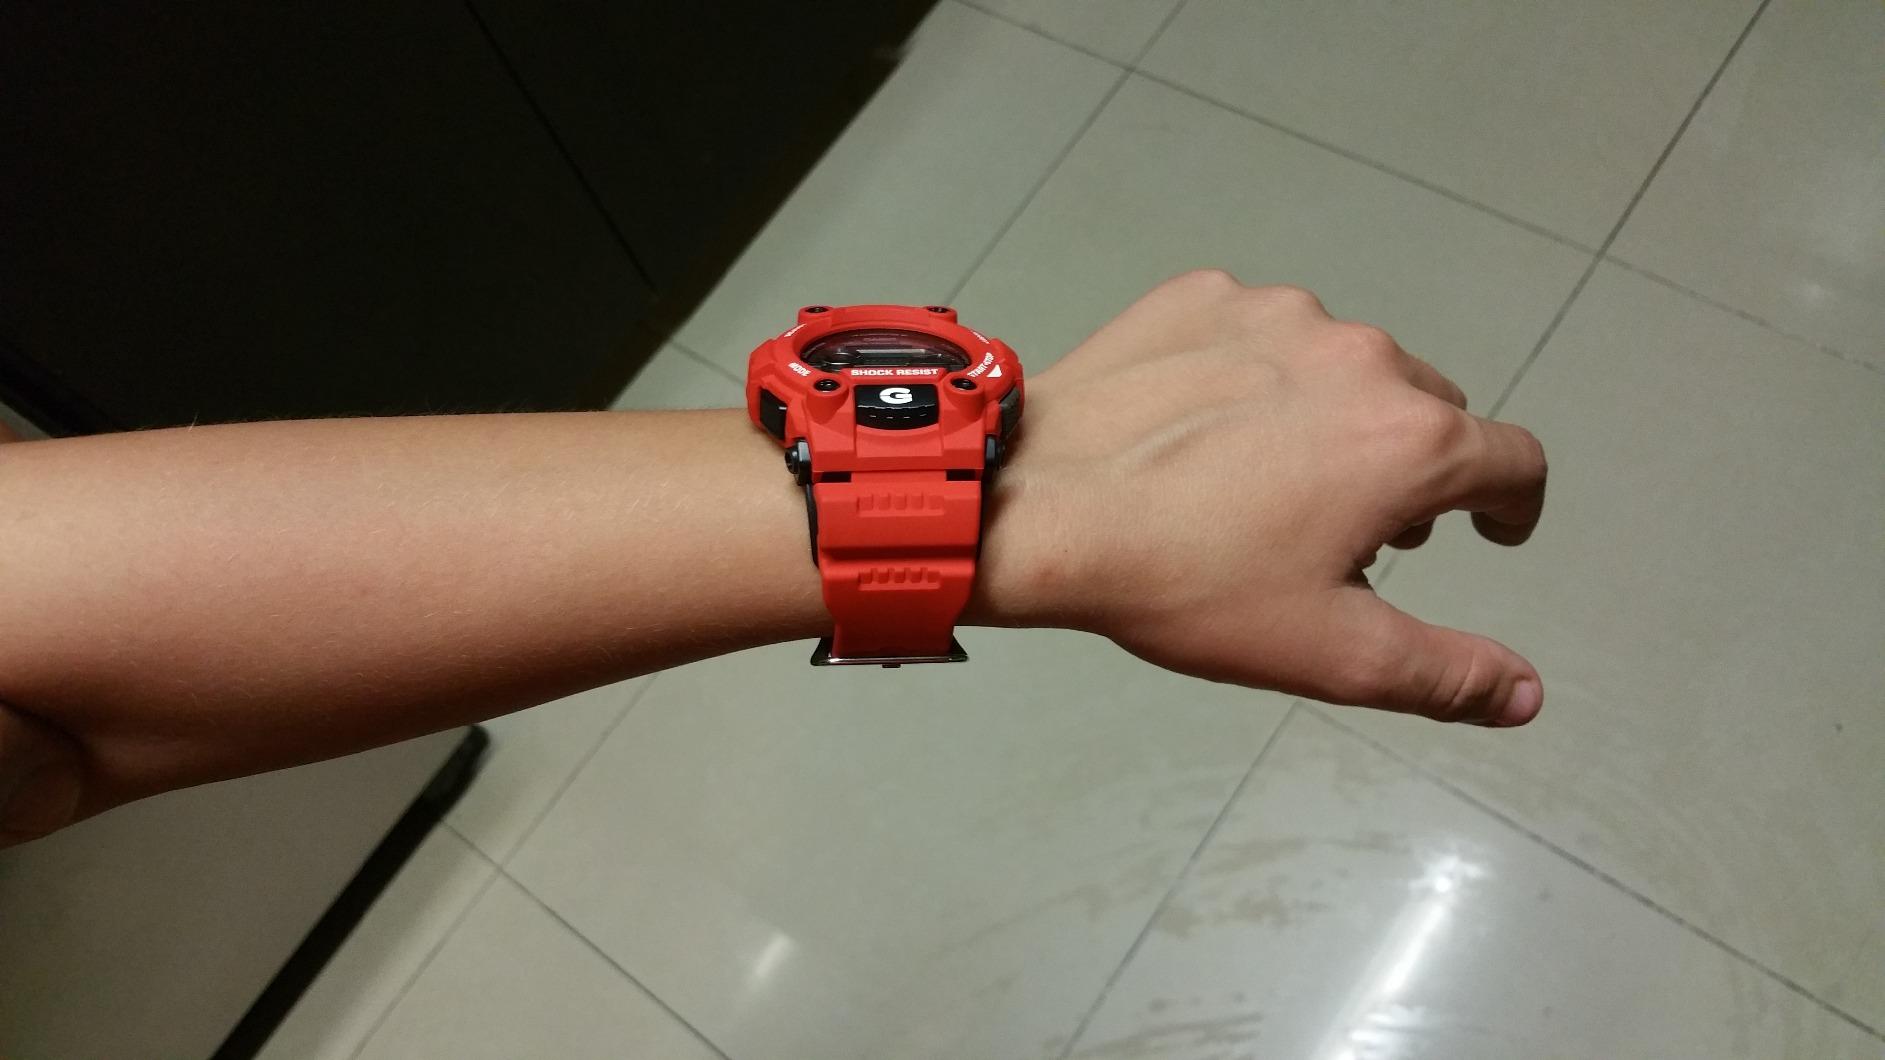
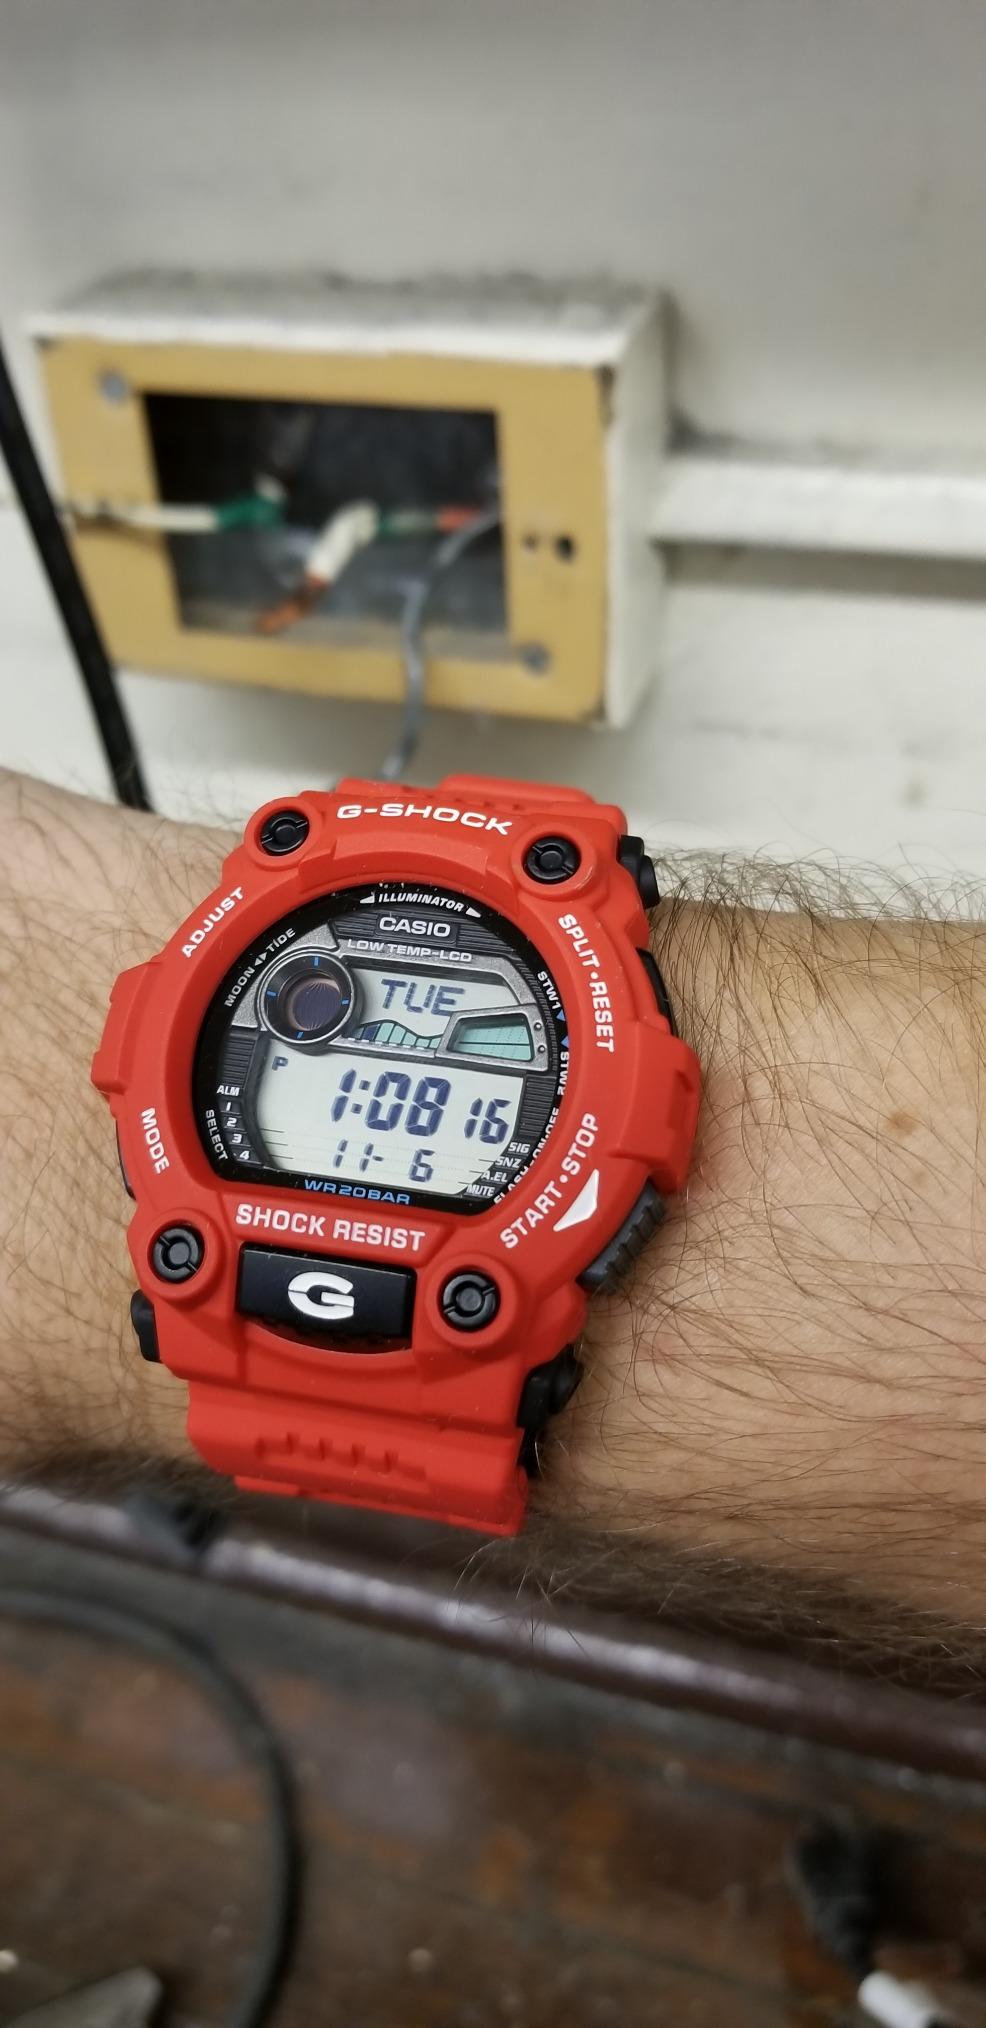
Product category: accessories_watch
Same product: yes